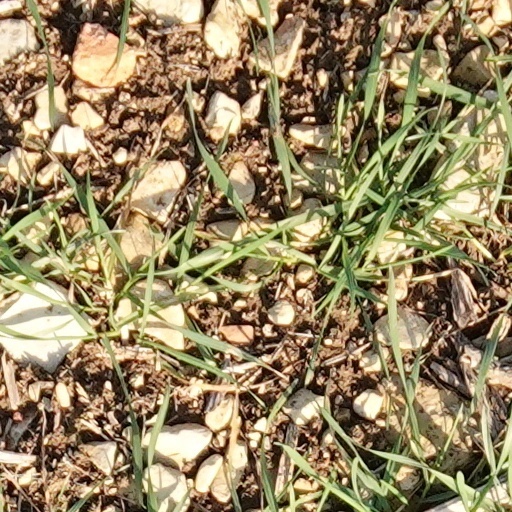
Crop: wheat